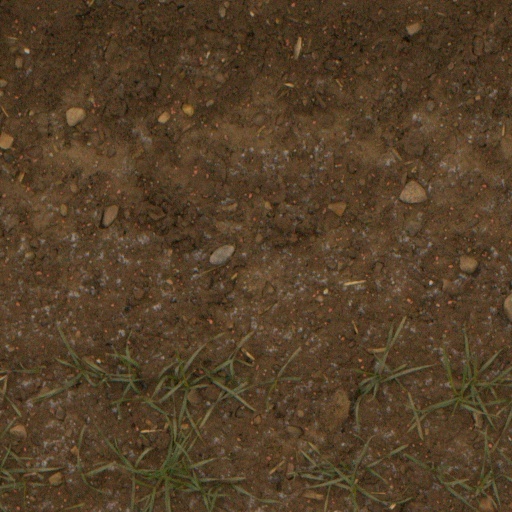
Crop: wheat